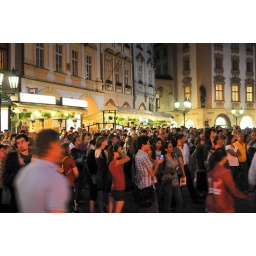
Onlookers waiting for the clock tower in Prague